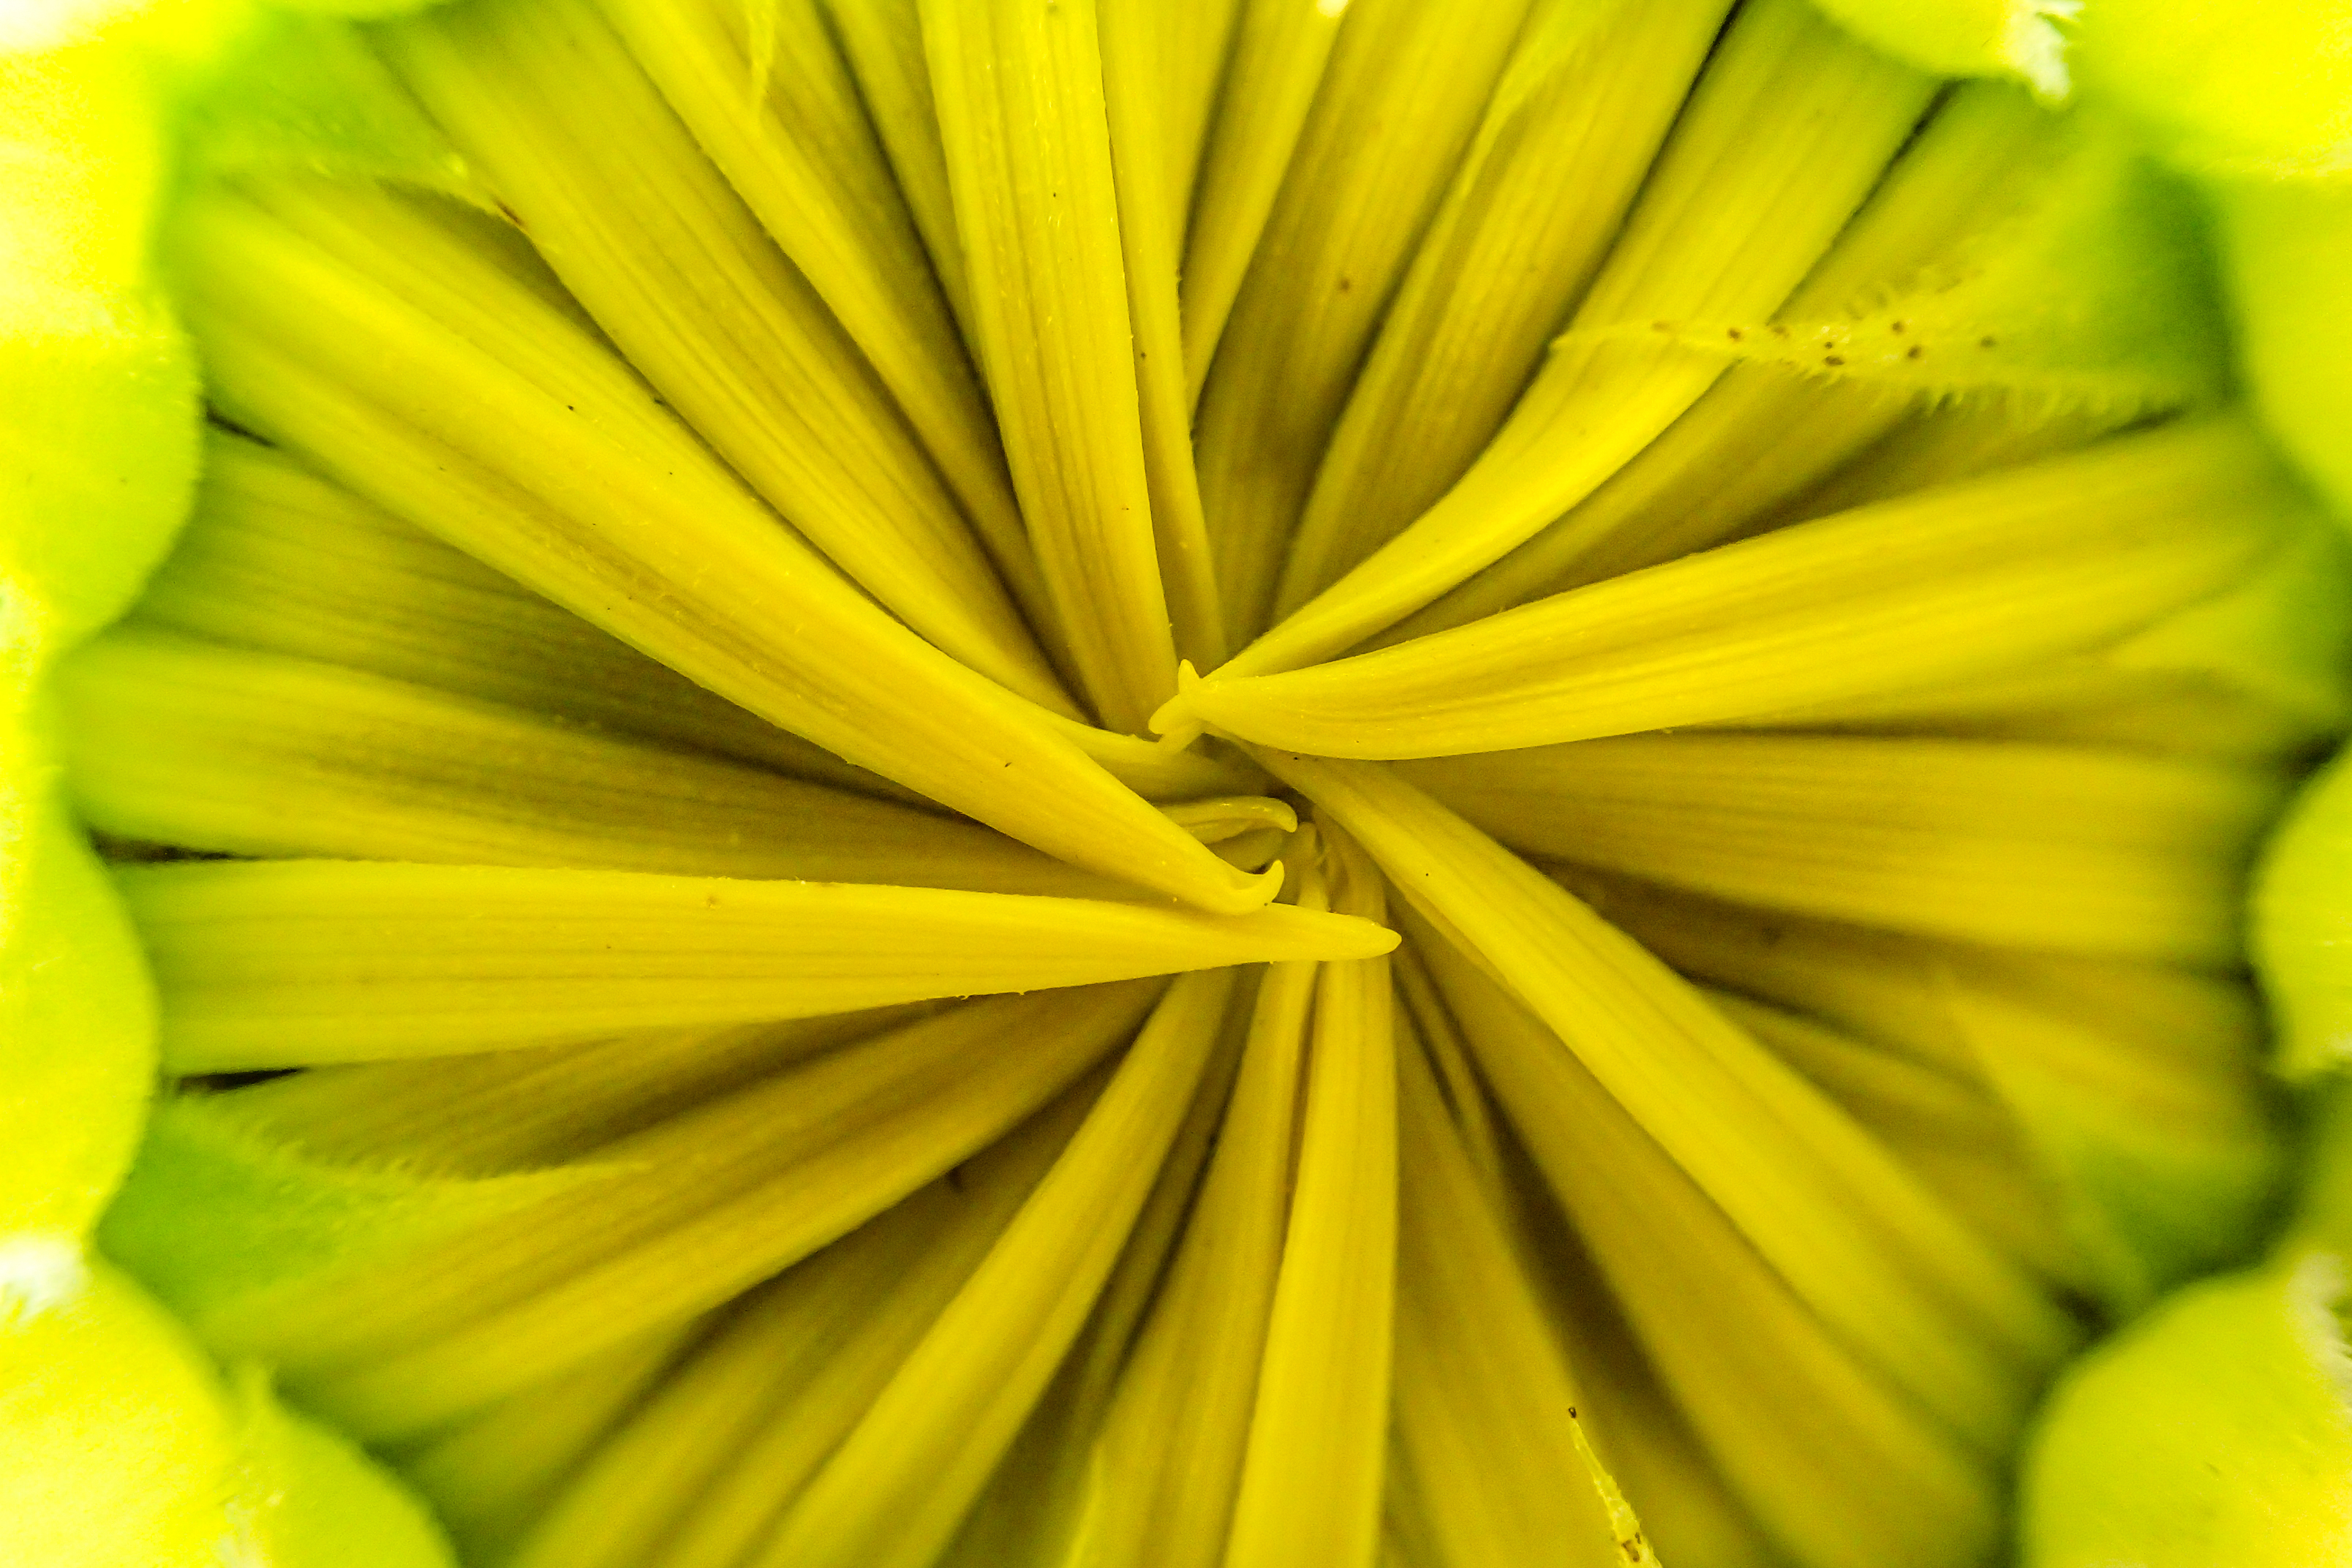
plant, photography, leaf, flower, petal, green, produce, macro, yellow, closeup, flora, sunflower, close up, olympus, yokohama, bud, jikefurusatomura, tg4, sunflowerbud, macro photography, flowering plant, plant stem, land plant